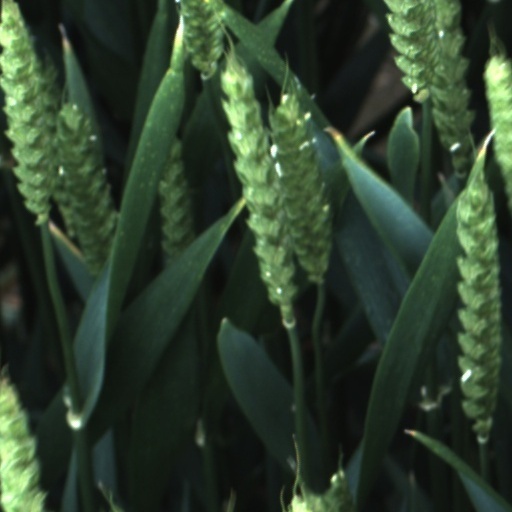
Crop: wheat